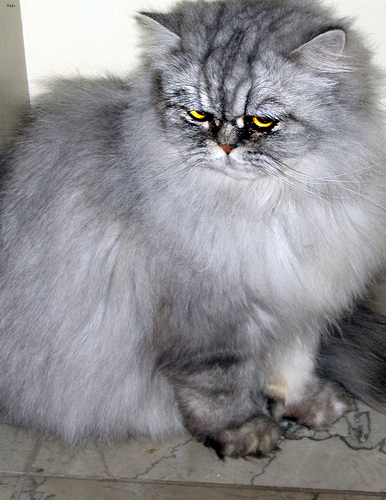
Animal: cat
Breed: persian